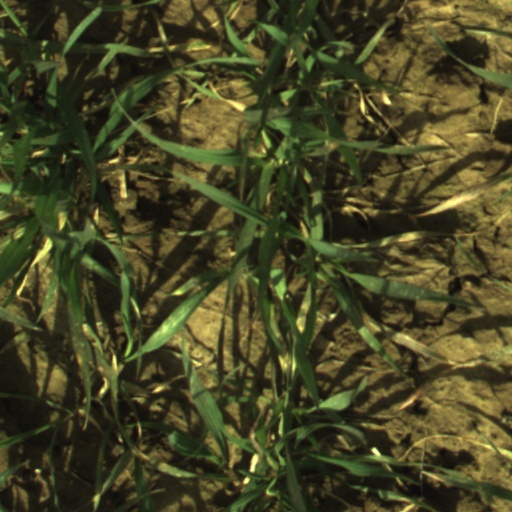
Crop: wheat